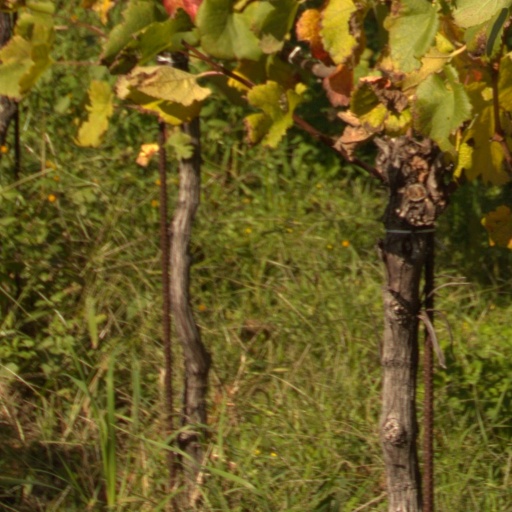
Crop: grape